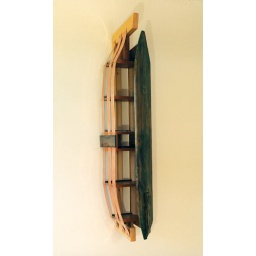
A cabinet inspired by a boat - the green board is a door that opens up to interior shelves.